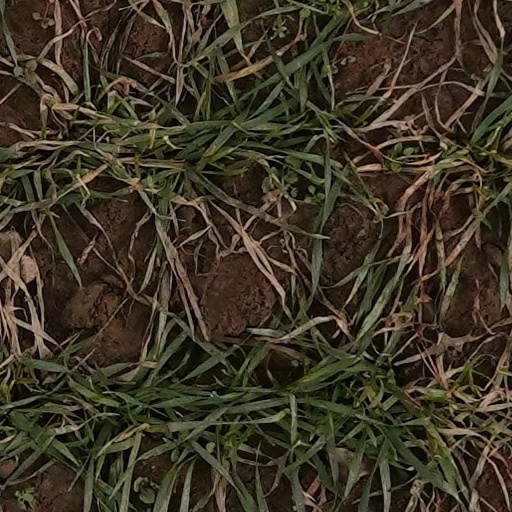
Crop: wheat